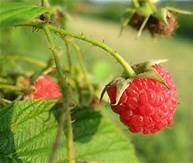
Label: raspberry